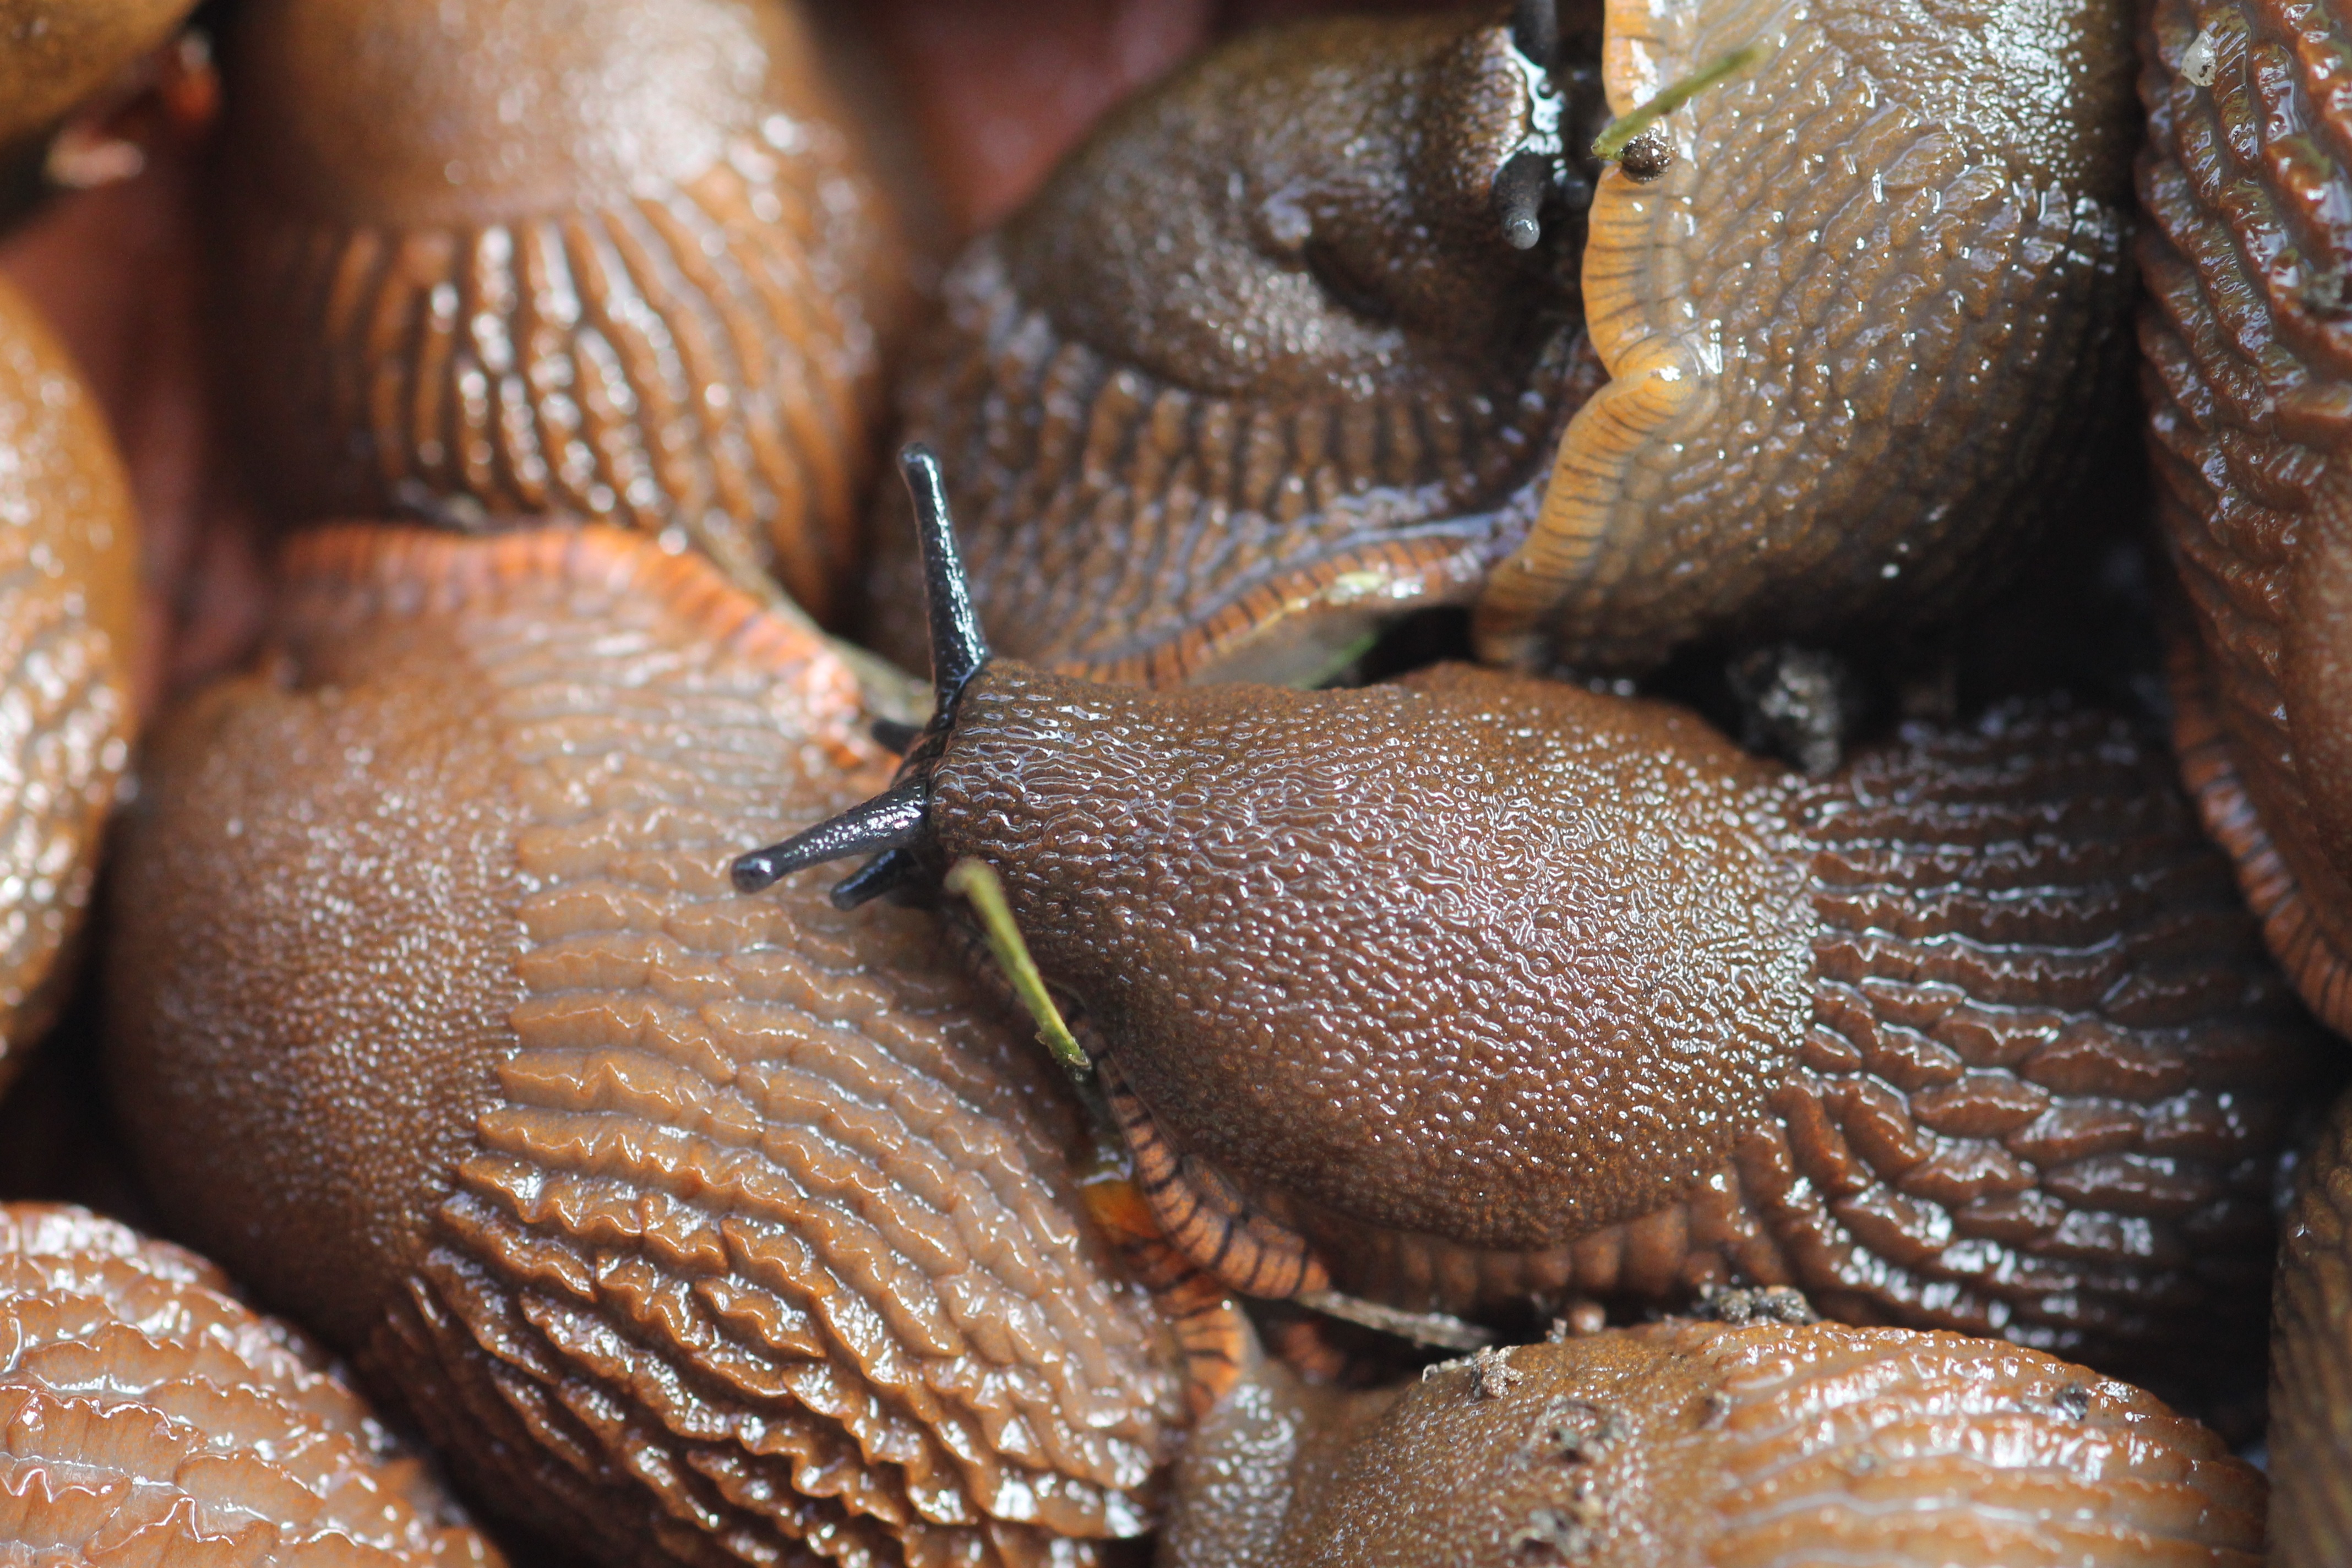
nature, food, fauna, invertebrate, close up, snail, pests, pest, cockle, escargot, molluscs, macro photography, sea slugs, sea snail, shiitake, snails and slugs, snail plague